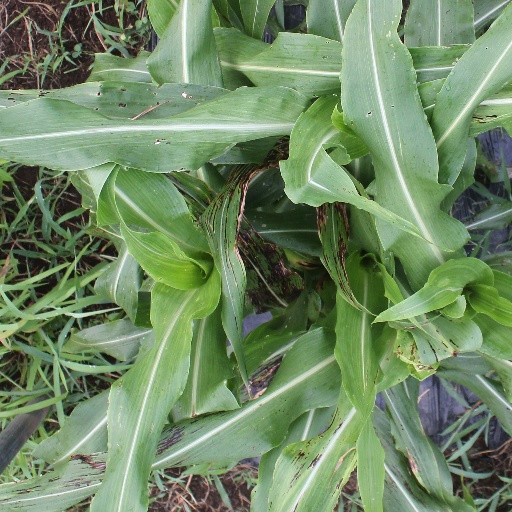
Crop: sorghum